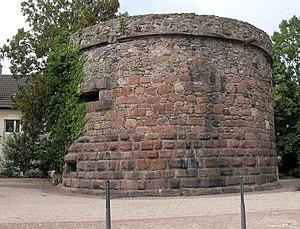
Cernay, Haut-Rhin: la massive tour ronde d'angle sud-est du rempart médiéval
Cernay /sɛʁ.nɛ/ est une commune française située dans le département du Haut-Rhin, en région Grand Est. Cette commune se trouve dans la région historique et culturelle d'Alsace.
Les fortifications de Cernay sont un monument historique situé à Cernay, dans le département français du Haut-Rhin.